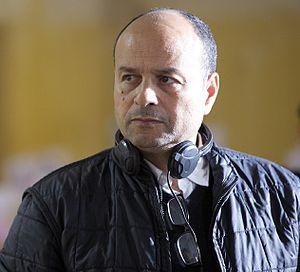
Lotfi Achour, Tournage du Long Métrage Demain Dès l'Aube
Lotfi Achour, né à Tunis, est un auteur, metteur en scène et producteur de théâtre et de cinéma franco-tunisien. Il est l’auteur de plus de 25 créations théâtrales sur différentes scènes, son dernier spectacle ayant été coproduit par la Royal Shakespeare Company pour les Jeux olympiques d'été de 2012.